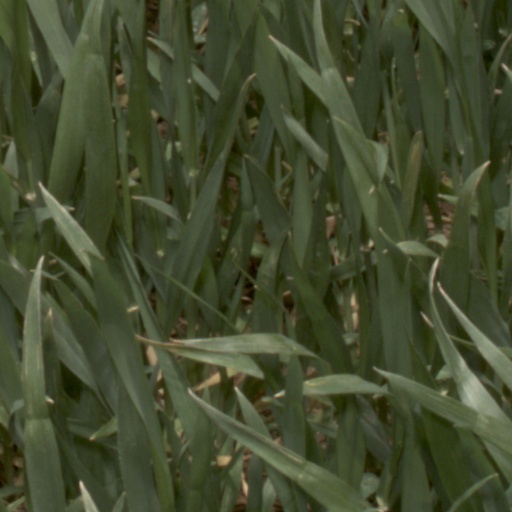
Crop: wheat